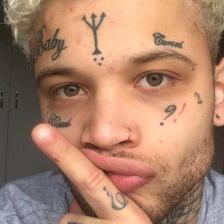
Label: faces